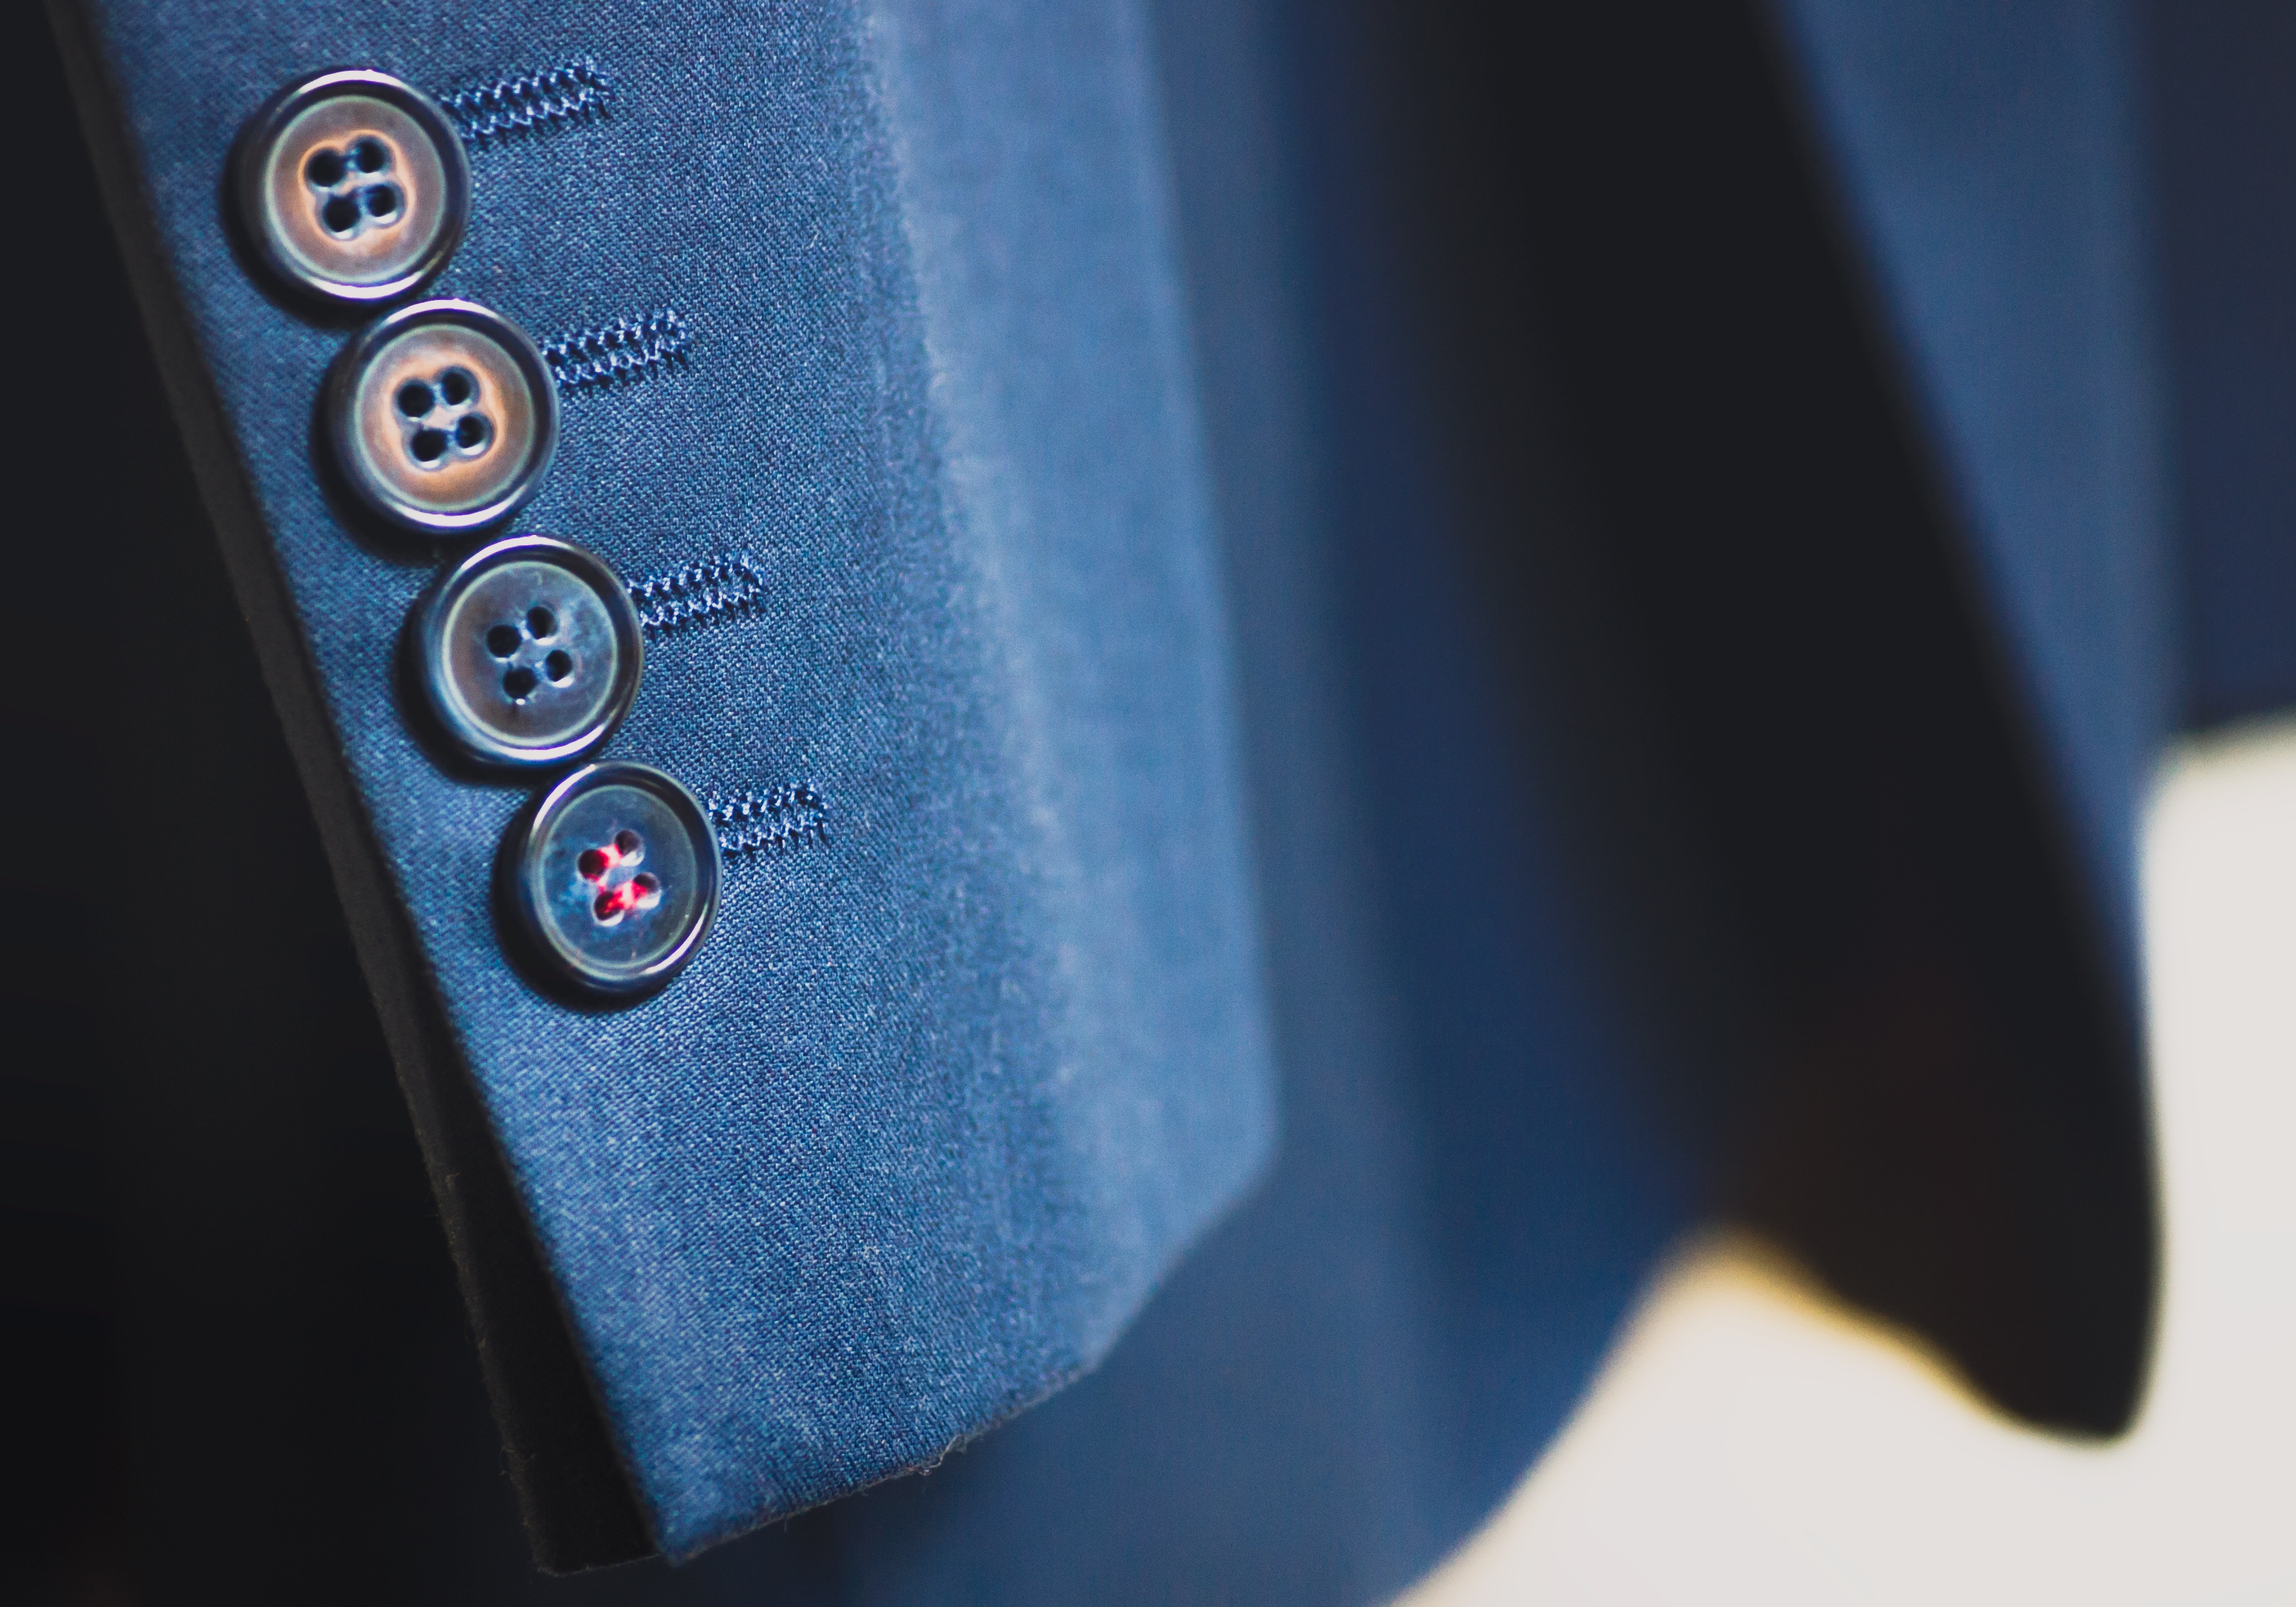
hand, suit, color, fashion, blue, black, jacket, close up, gentleman, eye, buttons, blazer